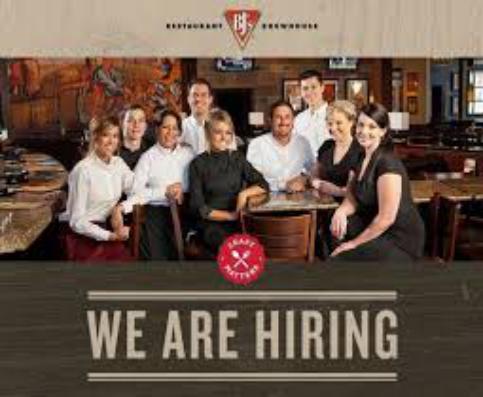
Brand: BJ's Restaurant
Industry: Others